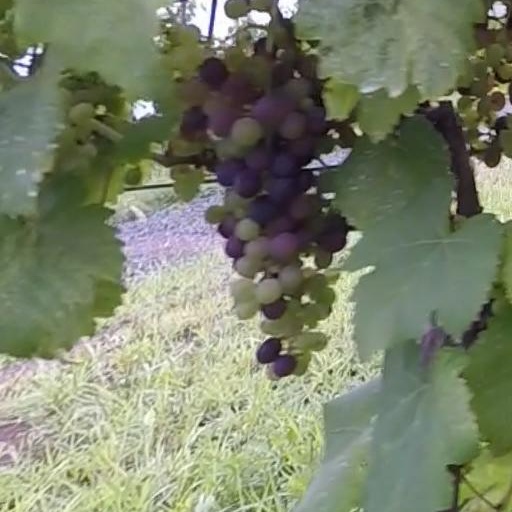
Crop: grape